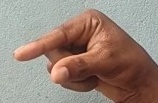
ASL sign: Q